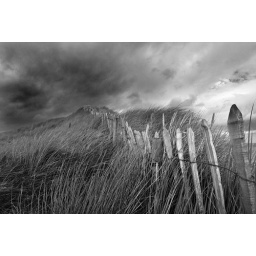
Simply The Fence. A delightfuly stormy sky over a wind swept field being held back by this lovely fence.